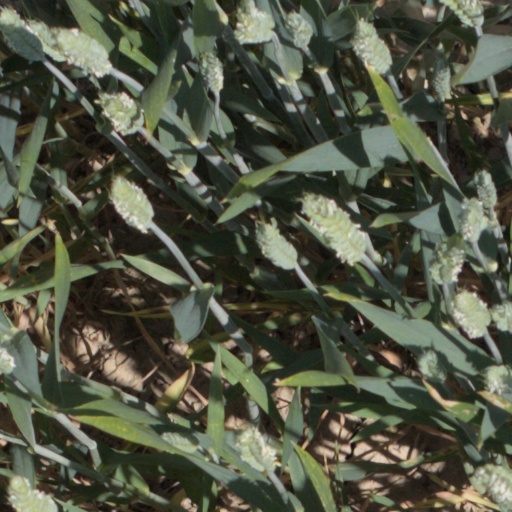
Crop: wheat